2023 European Athletics Indoor Championships – Women's 4 × 400 metres relay

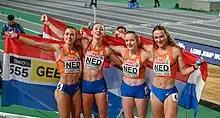
Eveline Saalberg, Femke Bol, Cathelijn Peeters, and Lieke Klaver of the Netherlands celebrating after winning the race

The race was held on 5 March 2023 at 19:25 (UTC+3) in the evening. After 200 metres, individual 400 m silver medalist Lieke Klaver of the Netherlands was in the lead, followed by individual bronze medalist Anna Kiełbasińska of Poland and Alice Mangione of Italy, until they handed their batons over to Eveline Saalberg of the Netherlands, Marika Popowicz-Drapała of Poland, and Ayomide Folorunso of Italy, who maintained the running order during the second leg. Third-leg runner Cathelijn Peeters of the Netherlands kept her nation in the lead, but metres before the last hand-over Anna Polinari of Italy passed Alicja Wrona-Kutrzepa of Poland. In the anchor leg, individual gold medalist Femke Bol of the Netherlands, Eleonora Marchiando of Italy, and Anna Pałys of Poland ran their laps in that order. The gold medal was won by the team of the Netherlands, breaking their championship record and national record in a time of 3:25.66 min and successfully defending their 2021 title. About three seconds later, they were followed by the silver medal-winning team of Italy, who ran a national record of 3:28.61 min, and then the bronze medal-winning team of Poland, who ran a season best of 3:29.31 min.